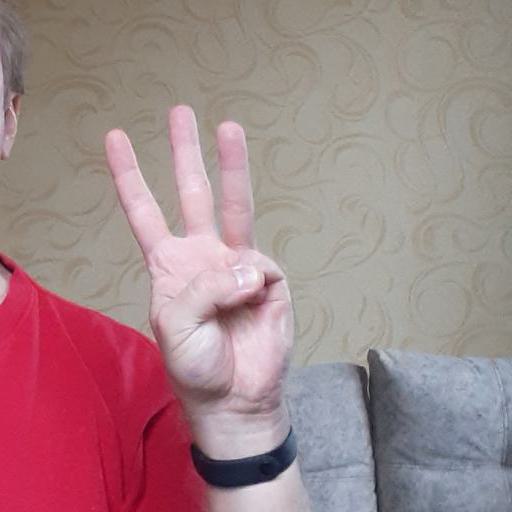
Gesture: three